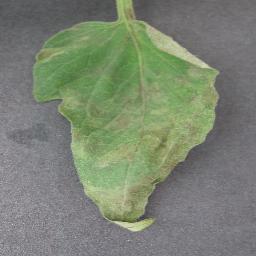
Label: Tomato___Late_blight